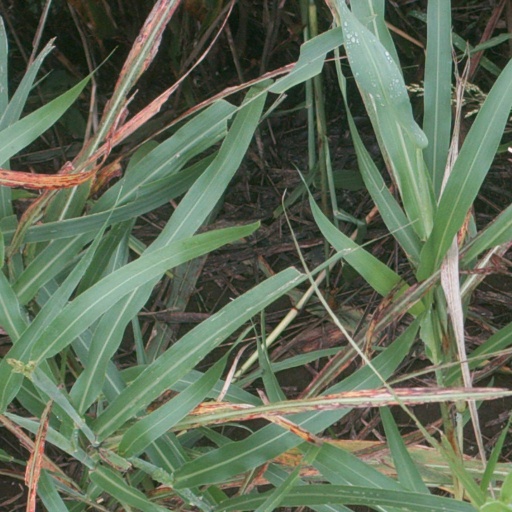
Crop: sorghum